Answer in natural language. Considering the relative positions, is artistic colourful white paper drawing scenario (marked B) to the left or right of Window (marked C)? Choose between the following options: right or left
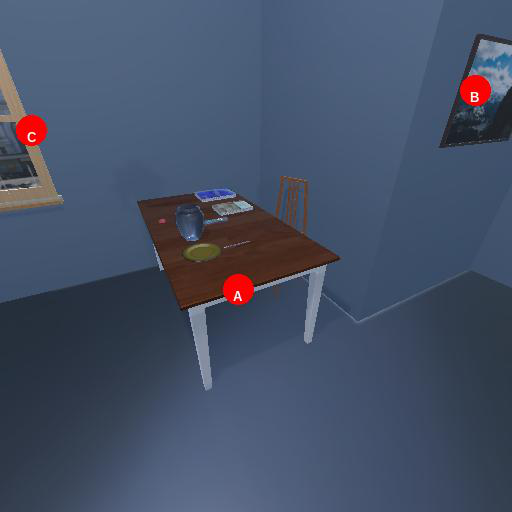
<answer>right</answer>